Wax

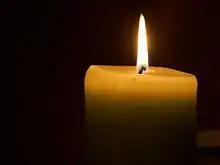
Wax candle

Waxes such as paraffin wax or beeswax, and hard fats such as tallow are used to make candles, used for lighting and decoration. Another fuel type used in candle manufacturing includes soy. Soy wax is made by the hydrogenation process using soybean oil.